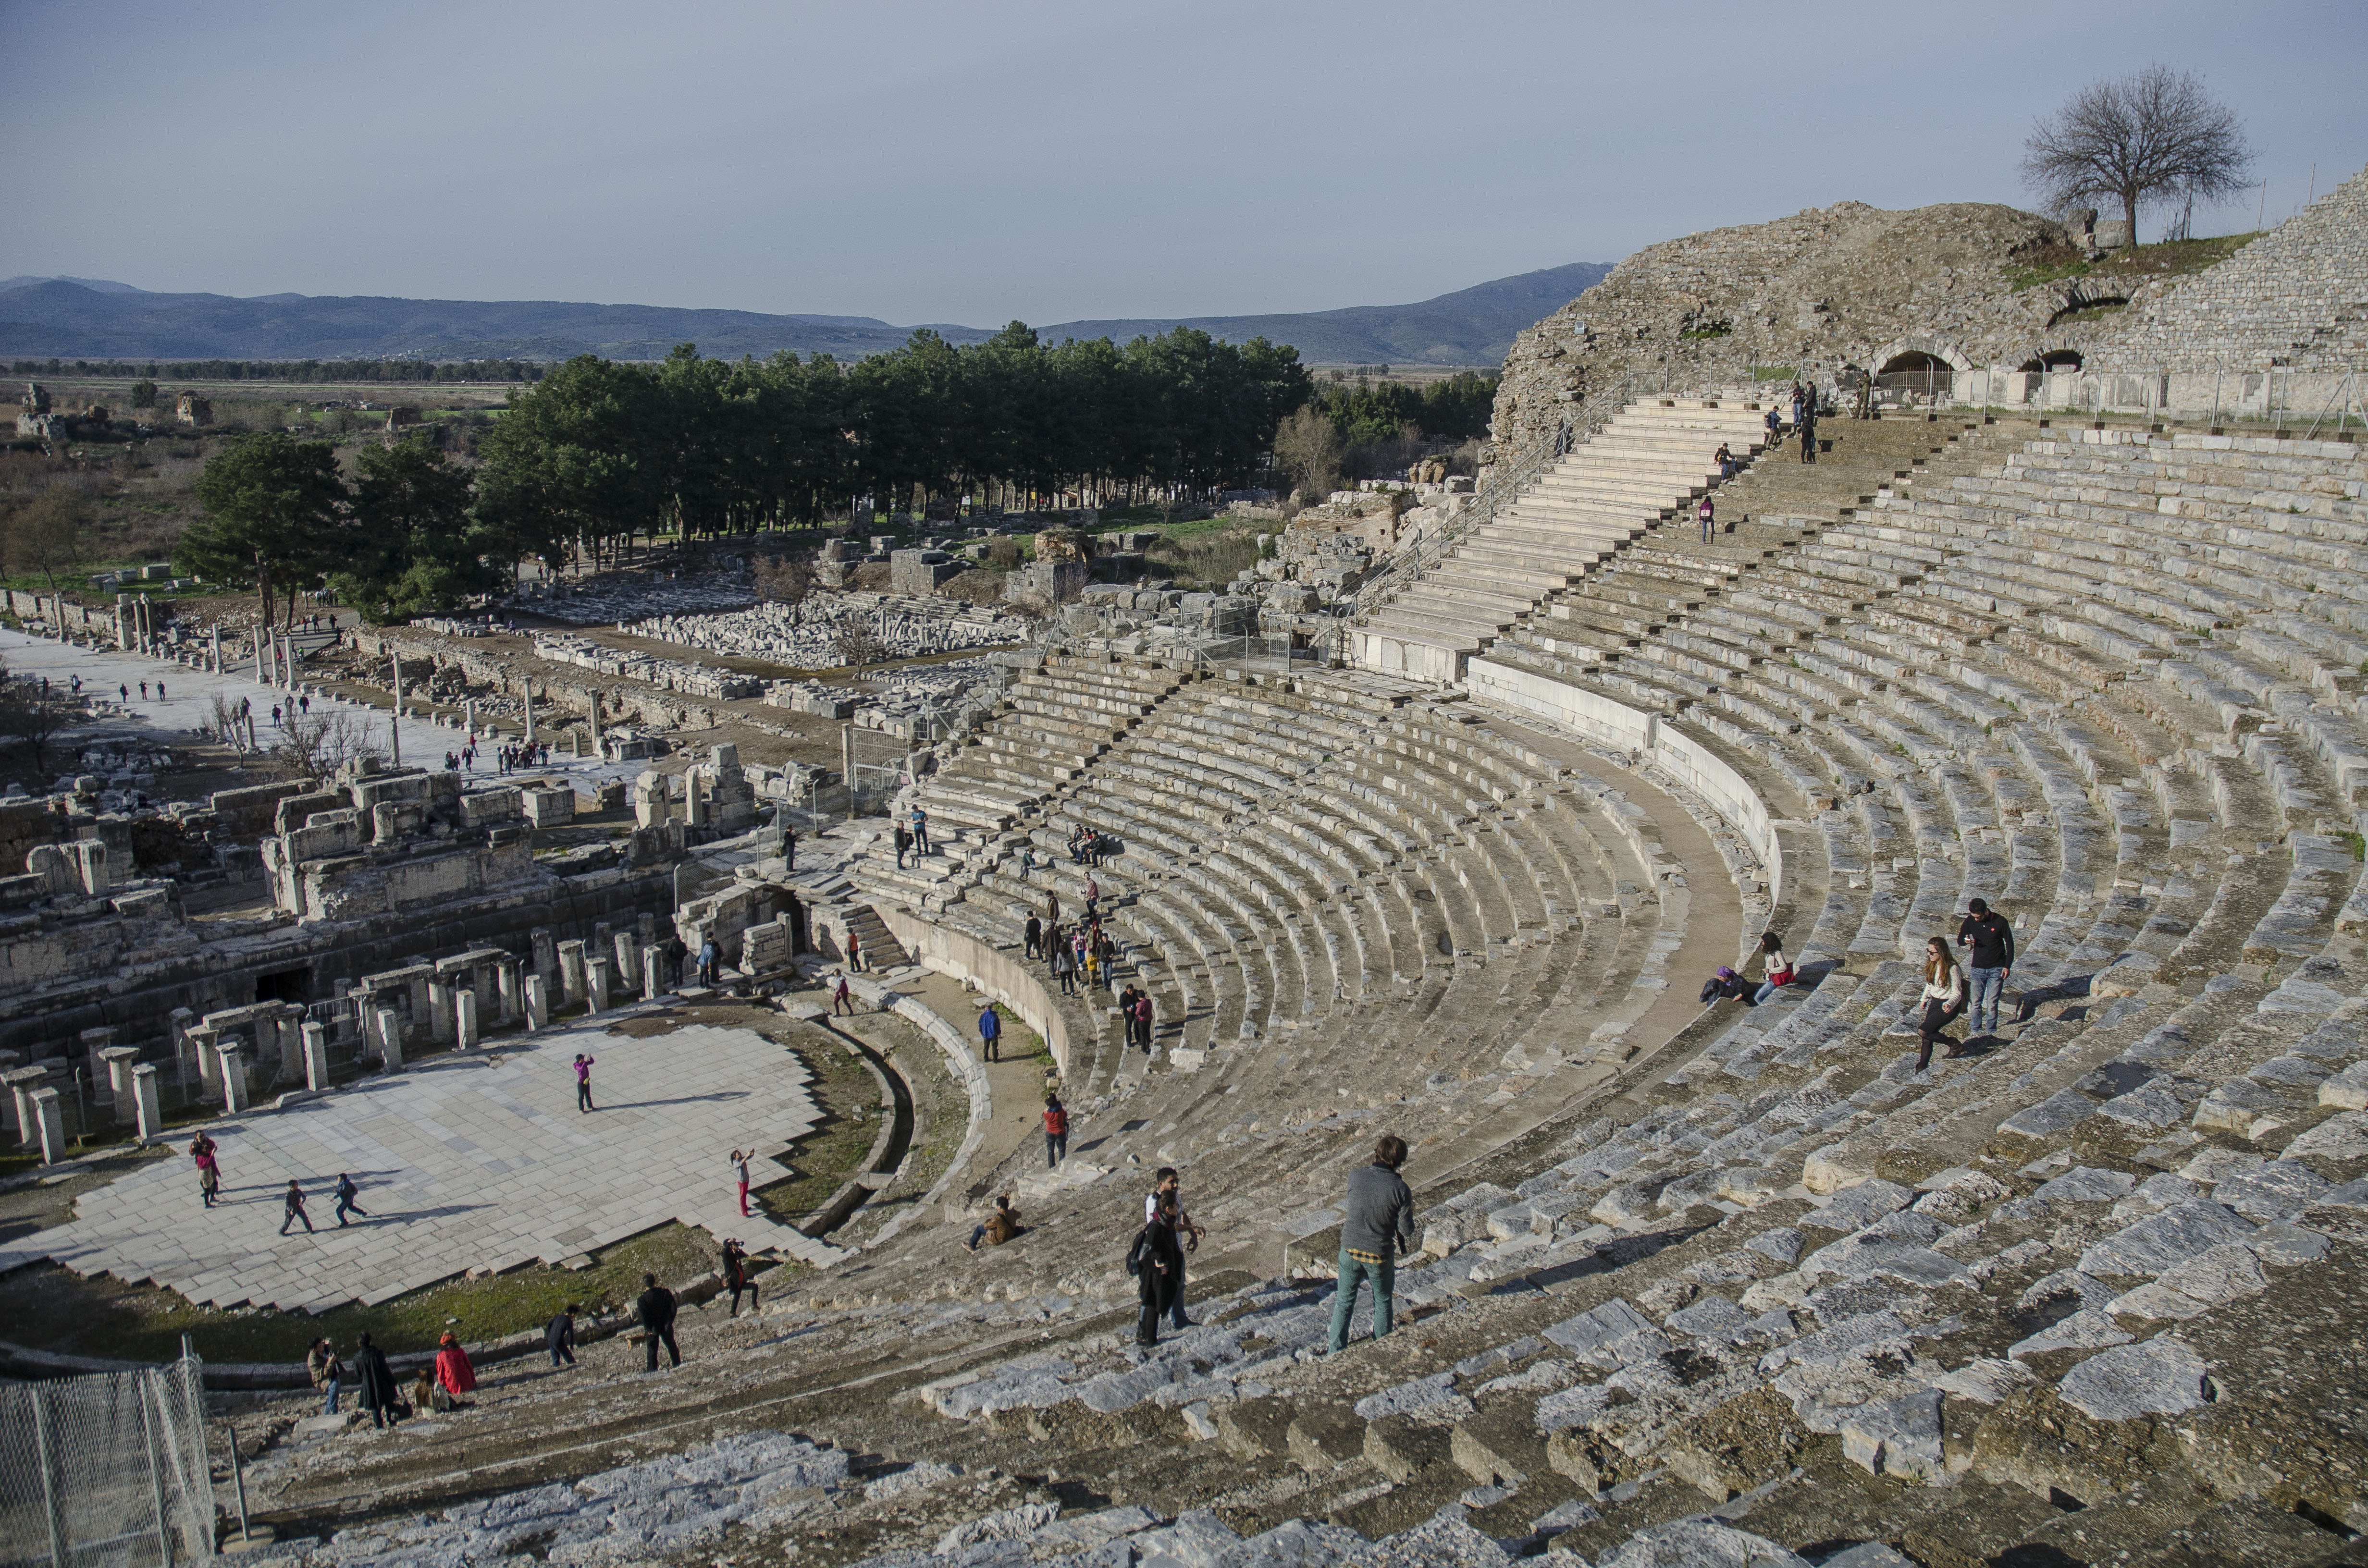
structure, stadium, arena, stage, amphitheatre, ruins, turkey, ancient rome, archaeological site, aerial photography, ephesus, ancient history, sport venue